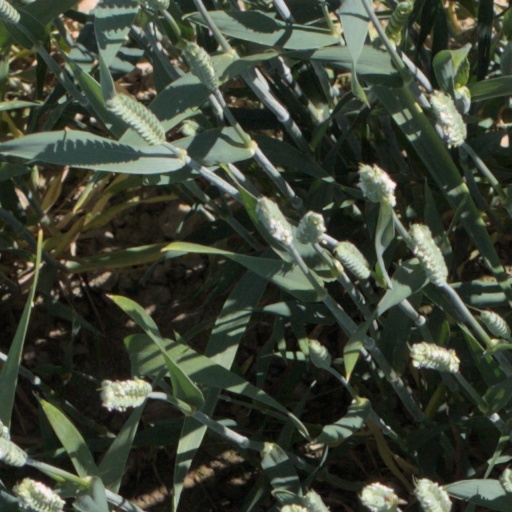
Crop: wheat